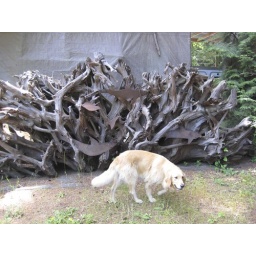
Phillip's son made the fish hanging in the piece. Phillip cut the sharks from sheet metal.